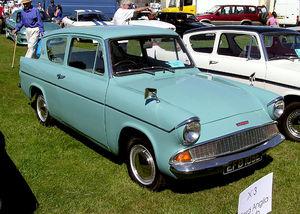
La Ford Anglia est un modèle de voiture du constructeur automobile américain Ford produit en Grande-Bretagne de 1938 à 1967 dans l'usine Ford Dagenham.